Kanonenbahn

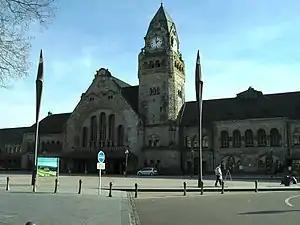
The railway station of Metz was connected to the "Kanonenbahn".

The Kanonenbahn (literally "Cannons Railway") is a former German military strategic railway between Berlin and Metz via Güsten, Wetzlar, Koblenz and Trier. Metz is in Alsace-Lorraine, which was annexed by Germany after the Franco-Prussian War.